Veeraraghava Swamy Temple

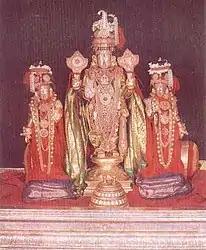
Festival deity

Purnima is auspicious for this "kshetram". During Fridays Thayaar will be taken to a separate mandapam for puja. Two annual festival are celebrated. Chitra Festival is also important here. Puliyodharai (Tamarind Rice), Dhadhyannam (Curd Rice), Pongal, Chakkarai Pongal, Vada, Adhirasam, Murukku are offered to the deity as prasadam.